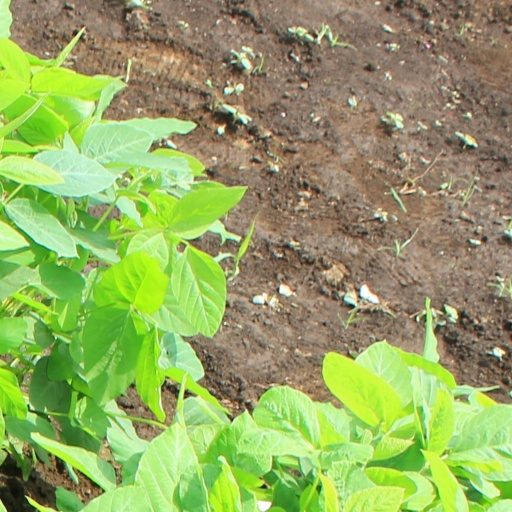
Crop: soybean